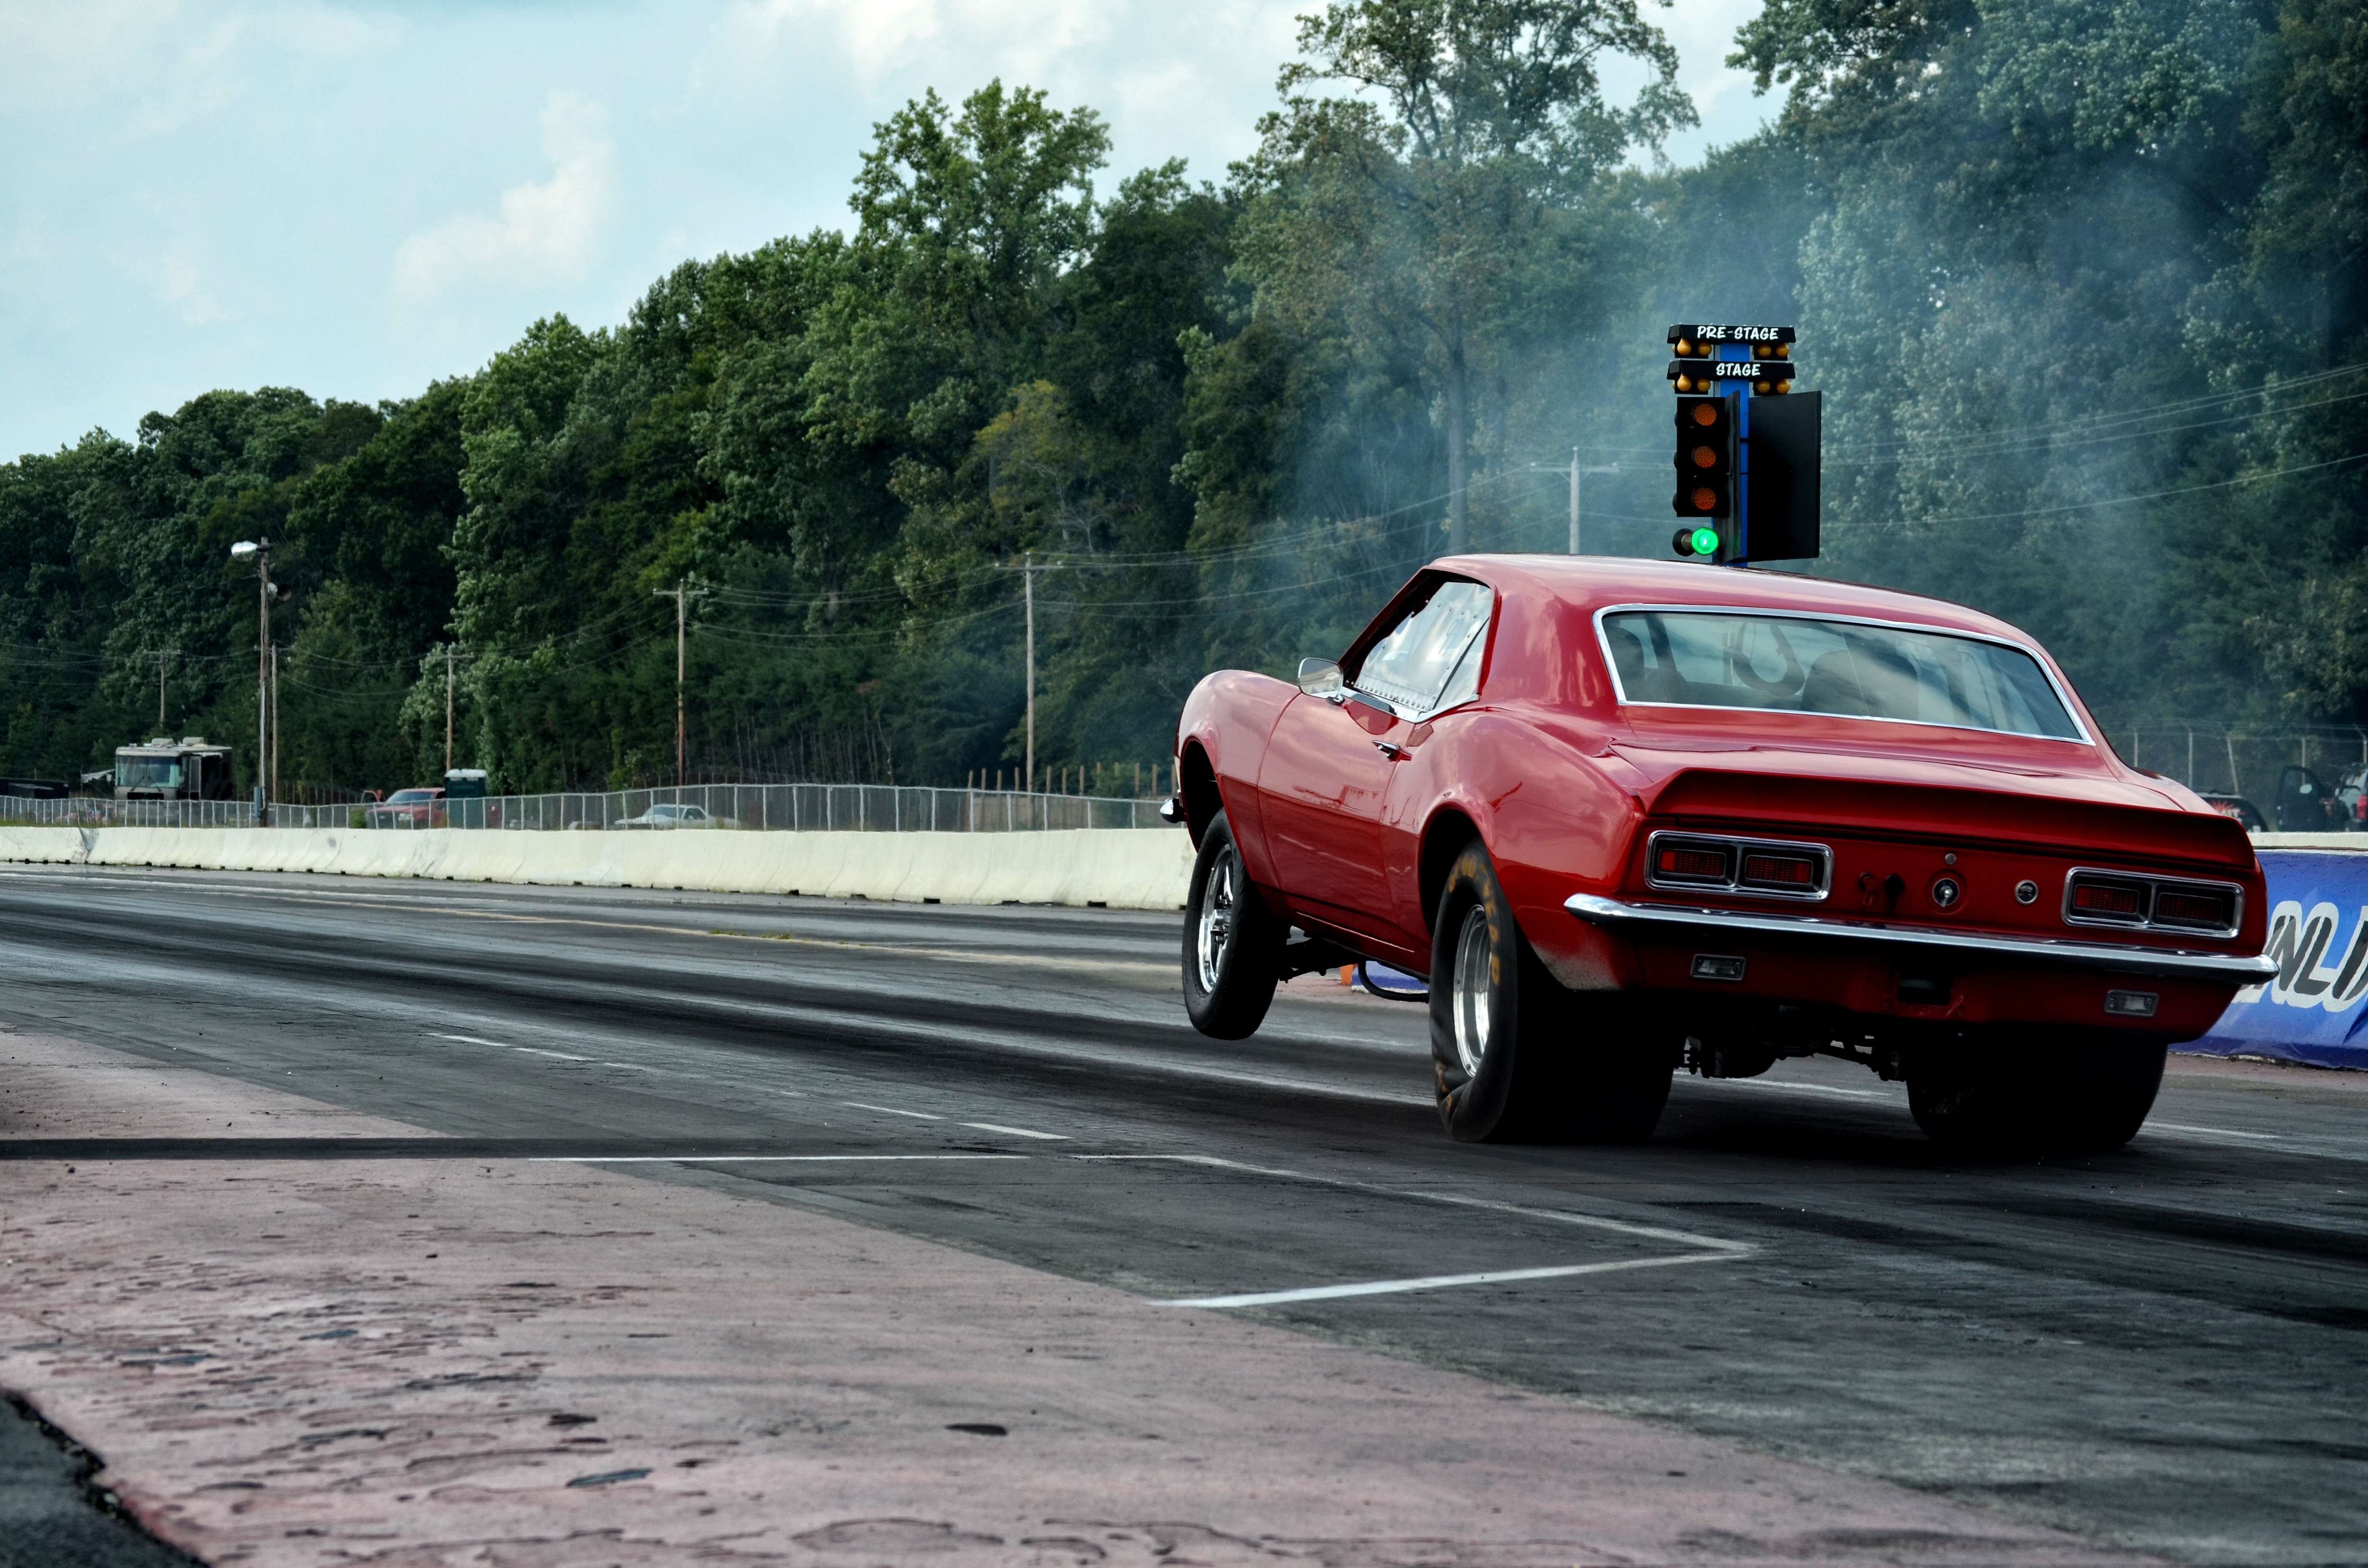
track, sport, car, wheel, automobile, asphalt, transportation, red, vehicle, drive, america, auto, speed, muscle, sports car, muscle car, united states, race, competition, power, performance, engine, racing, us, fast, states, powerful, screenshot, drag, win, racing car, old school, car racing, land vehicle, drag strip, automobile make, automotive exterior, automotive design, luxury vehicle, stock car racing